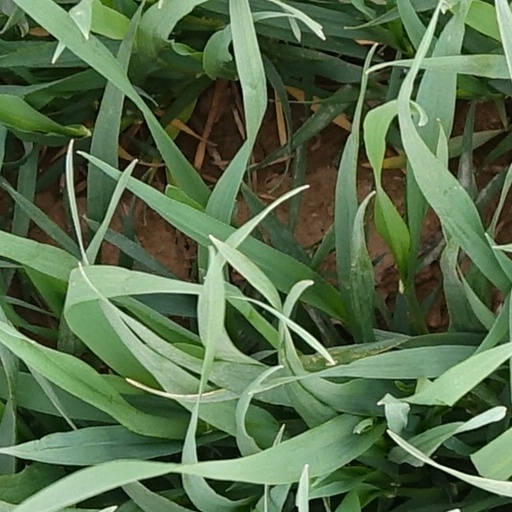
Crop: wheat